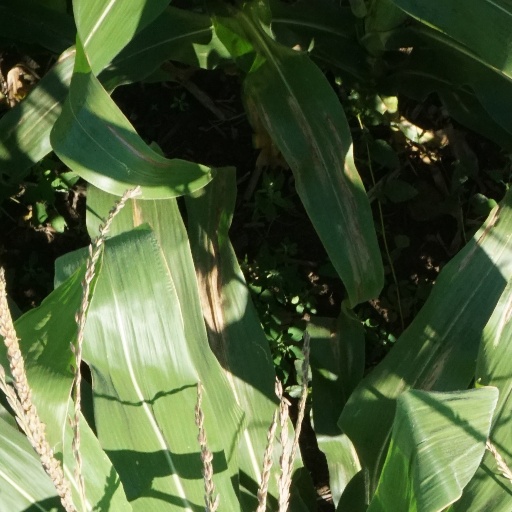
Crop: maize; corn